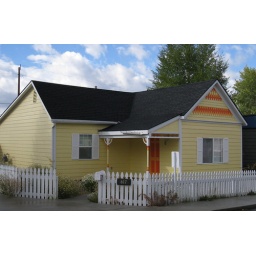
and a white picket fence in Leadville, Colorado, an old mining town established in the 1800s is still hanging on.